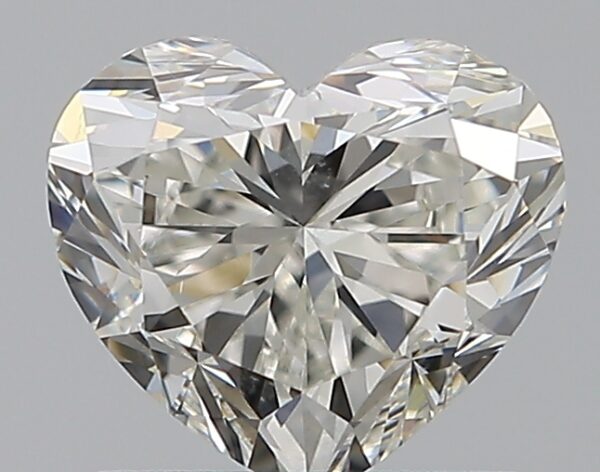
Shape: heart
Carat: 0.93
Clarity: VS2
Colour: H
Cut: EX
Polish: EX
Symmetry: VG
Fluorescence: N
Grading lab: GIA
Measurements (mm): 5.75 x 6.5 x 3.93